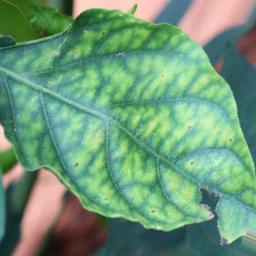
Label: nutritional